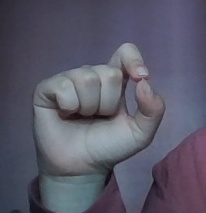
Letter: fa